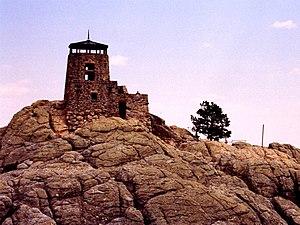
Le pic Black Elk, en anglais Black Elk Peak, anciennement pic Harney, est la montagne la plus haute de l’État américain du Dakota du Sud. Elle se situe dans la chaîne montagneuse des Black Hills. Il s’agit du point le plus élevé à l’est des montagnes Rocheuses dans le centre du pays. Une tour d’observation abandonnée se loge à son sommet.